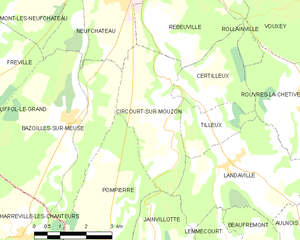
Carte des communes françaises Circourt-sur-Mouzon